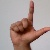
The image shows a hand gesture representing the letter 'L' in Indian Sign Language.